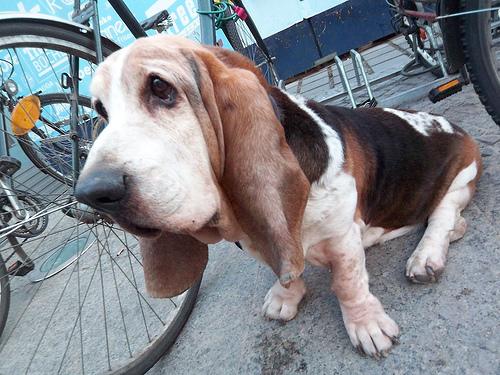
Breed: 241-n000100-basset